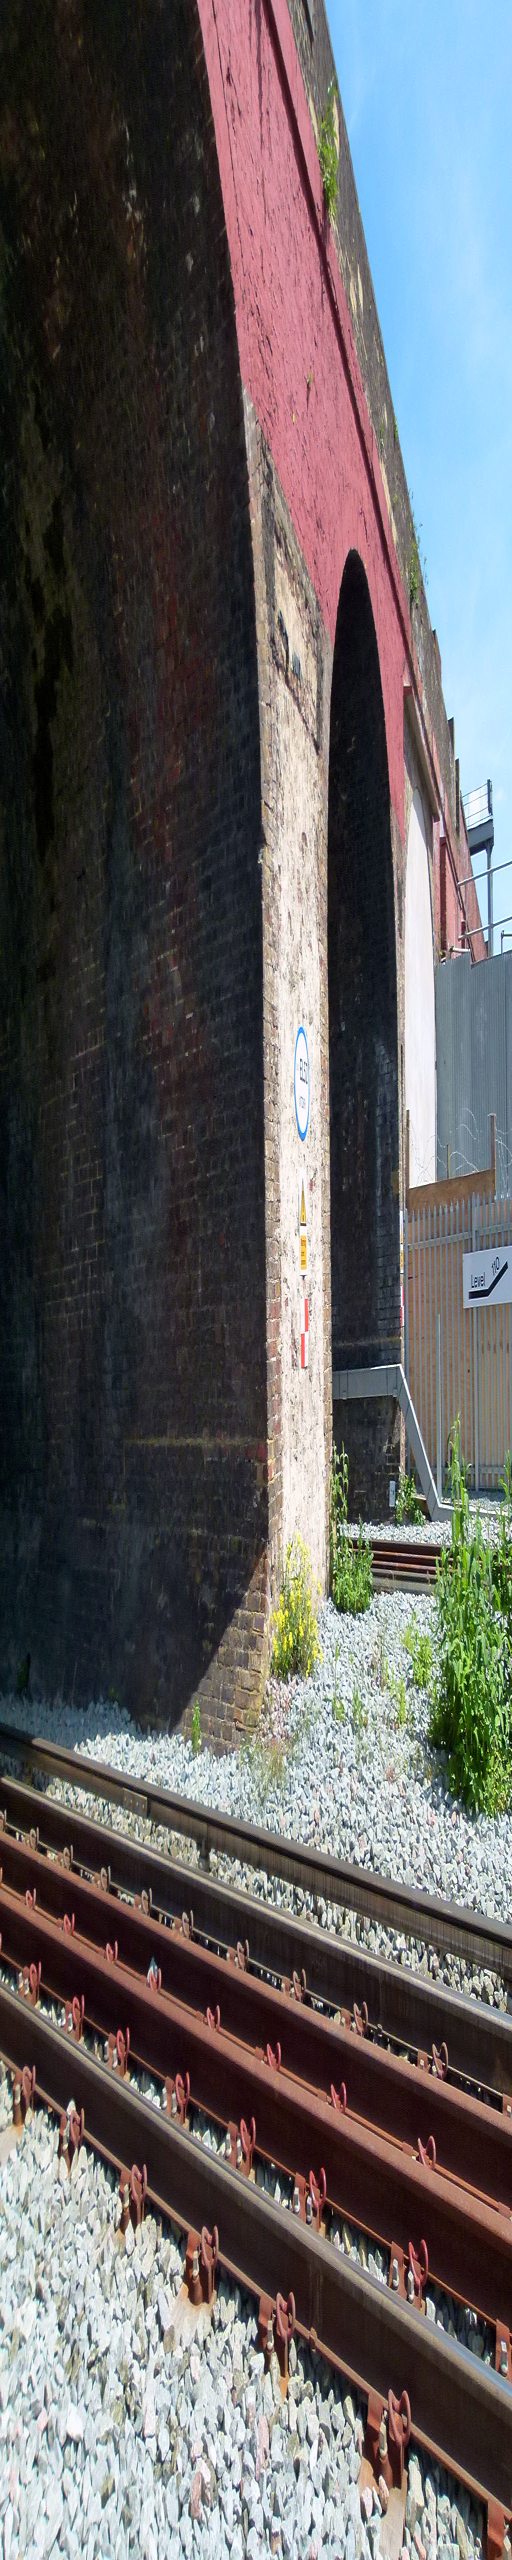
tracks over tracks ... the viaduct crosses mass transportation system .